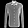
Label: Shirt